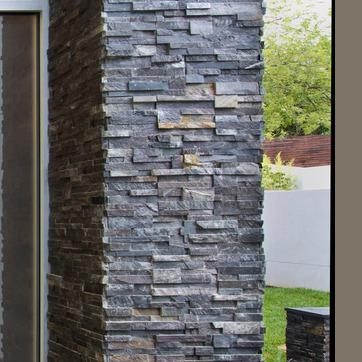
Material: stone